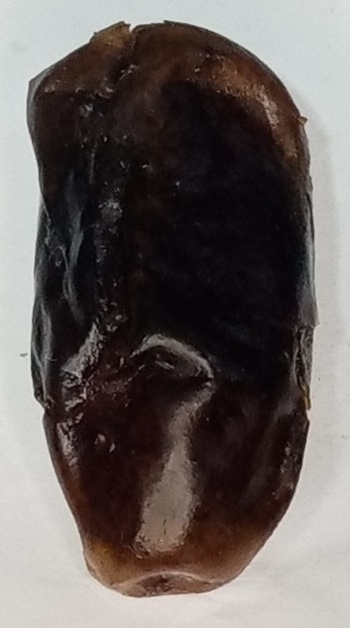
Variety: gajar
Size: medium
Grade: grade-1